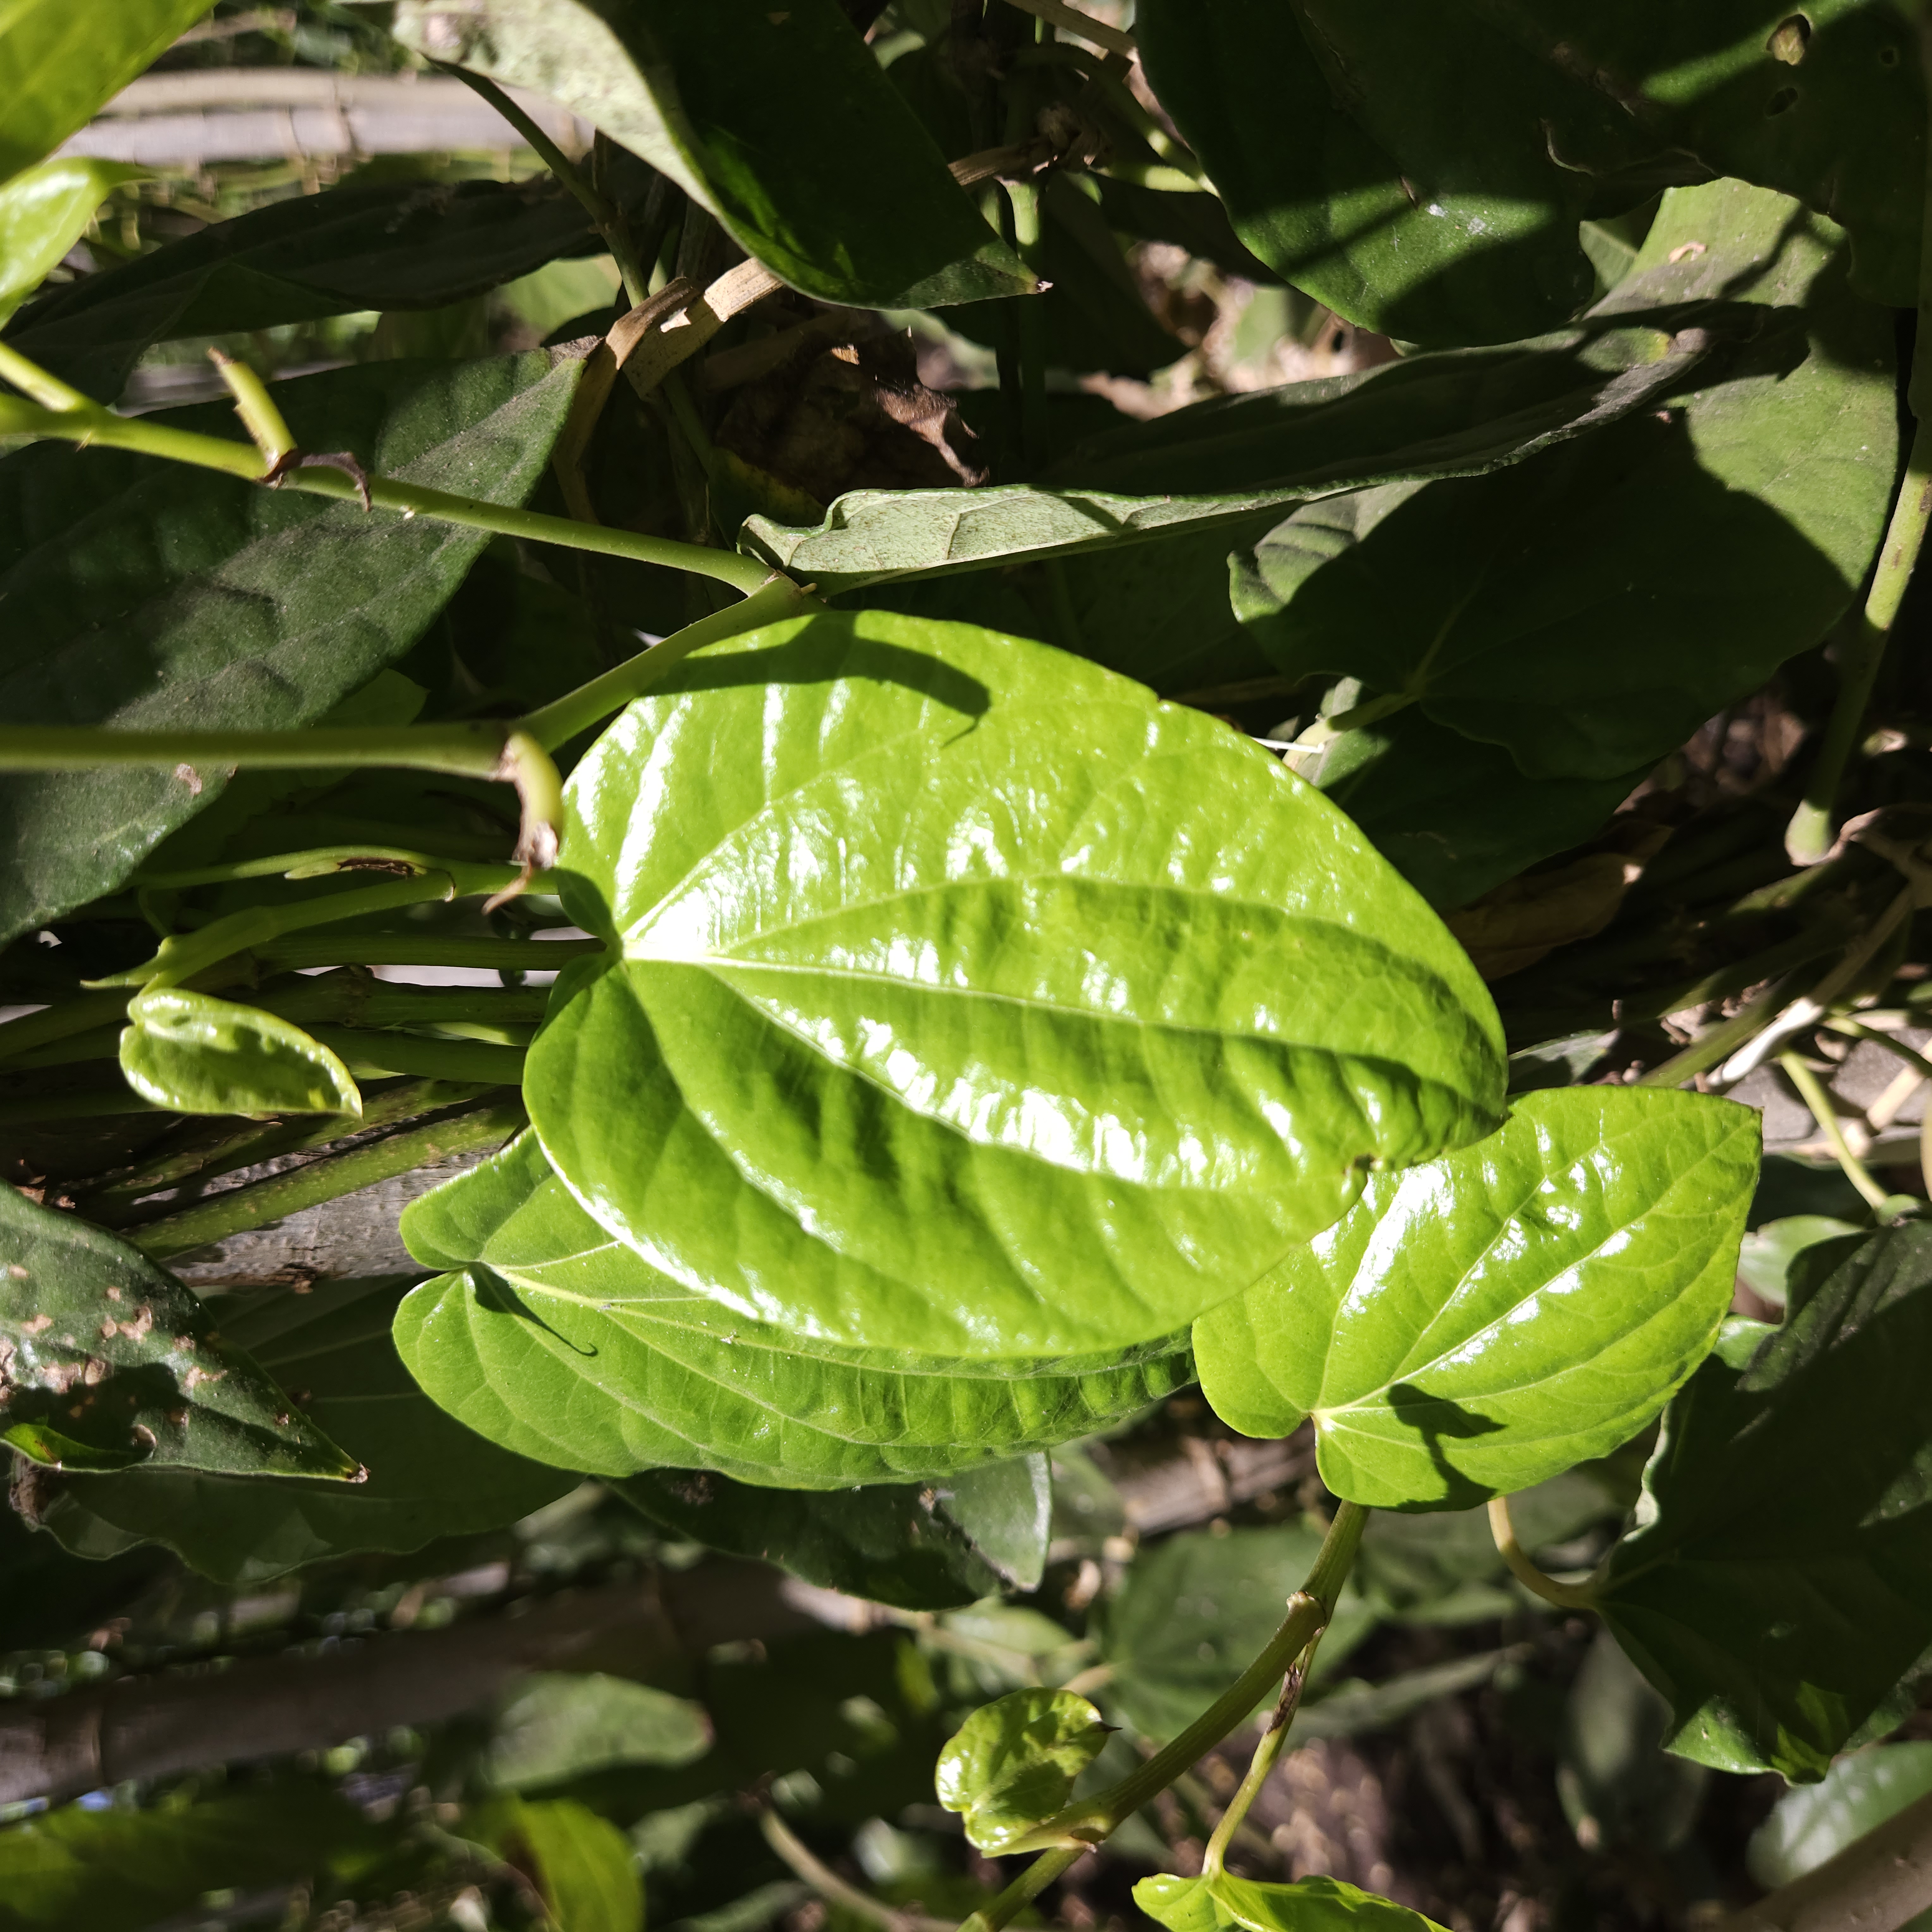
Label: Healthy